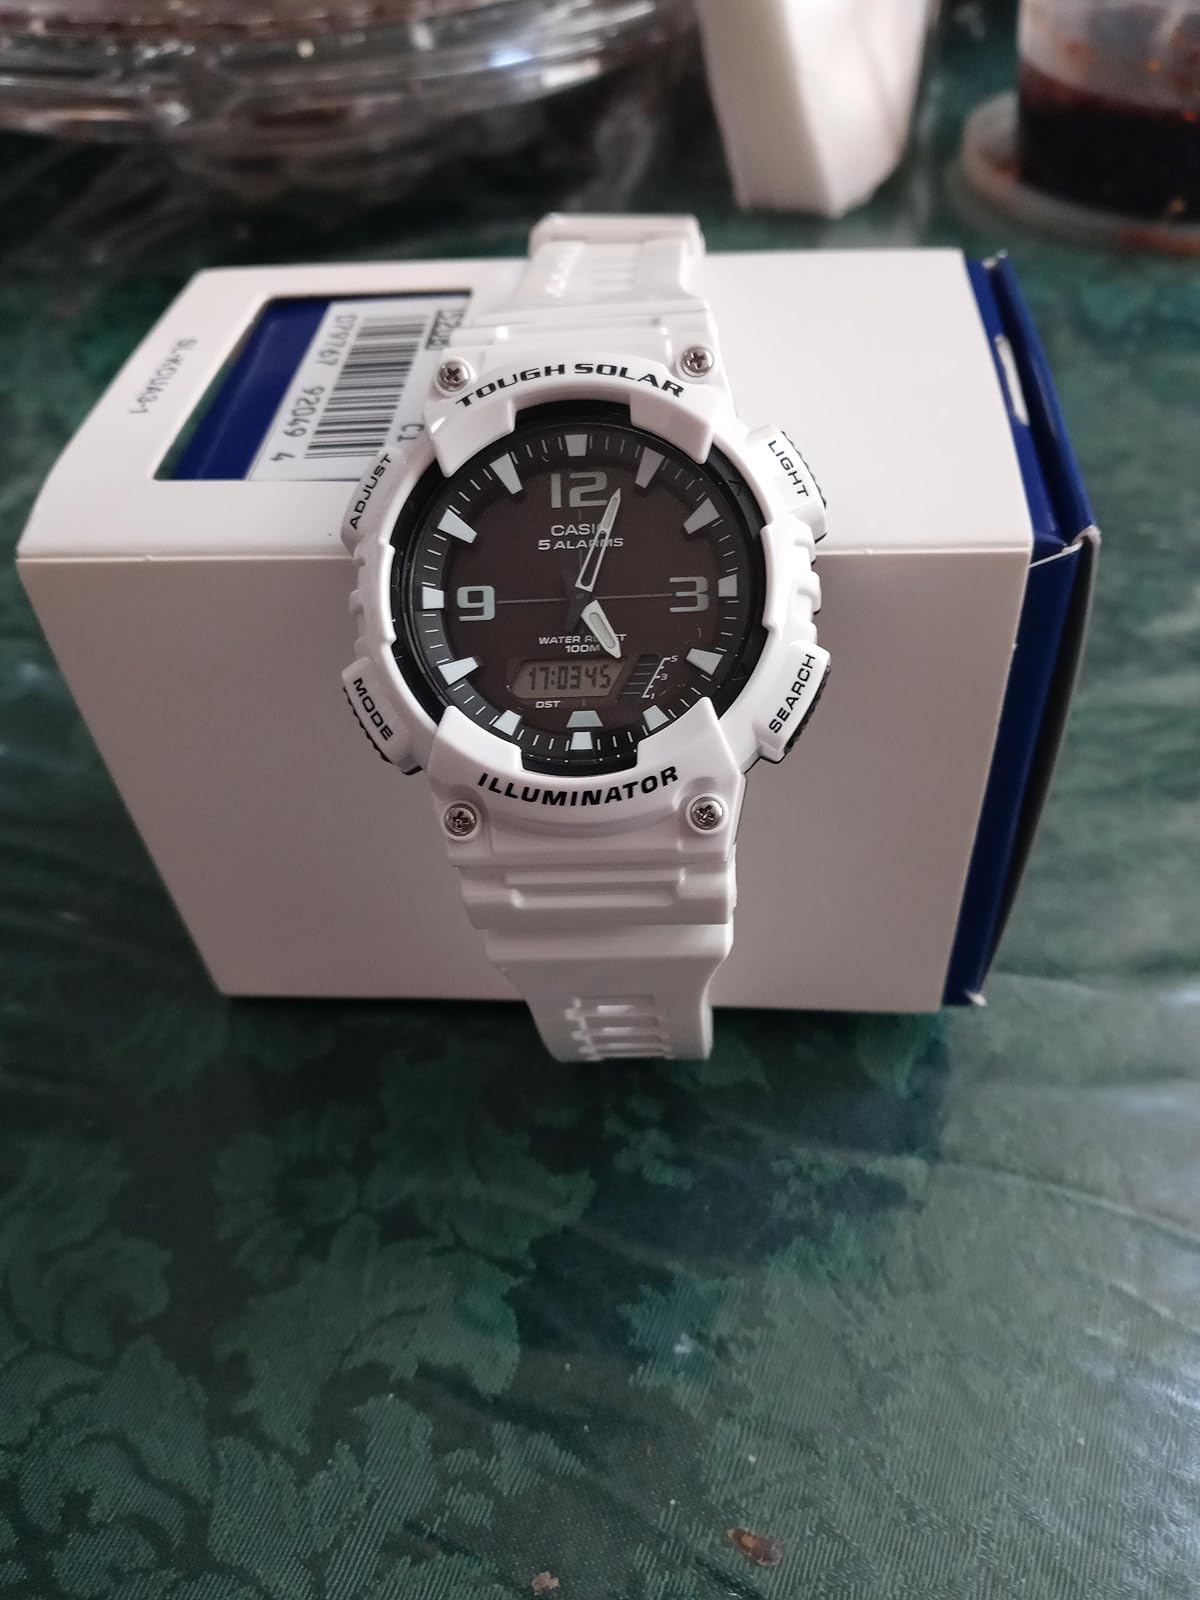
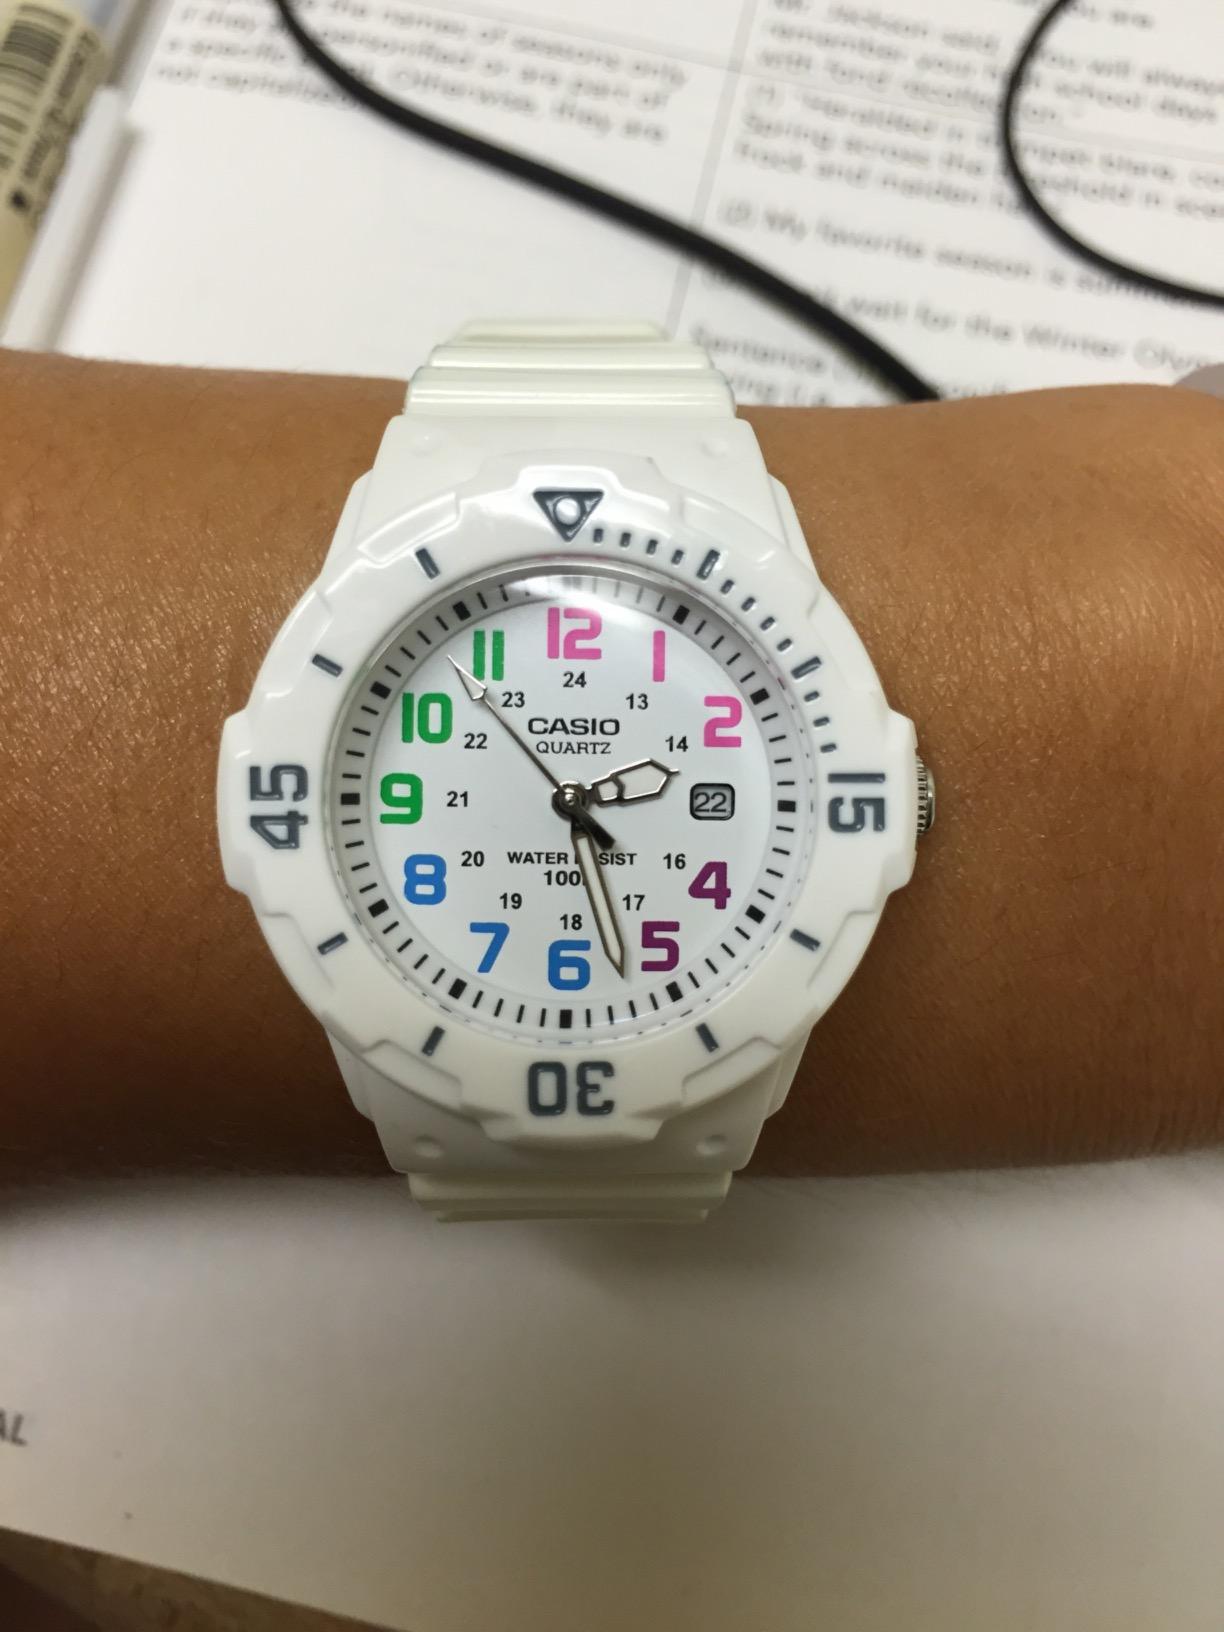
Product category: accessories_watch
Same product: no